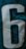
Number: 6